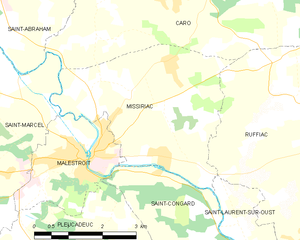
Missiriac [misiʁjak] est une commune française, située dans le département du Morbihan en région Bretagne.